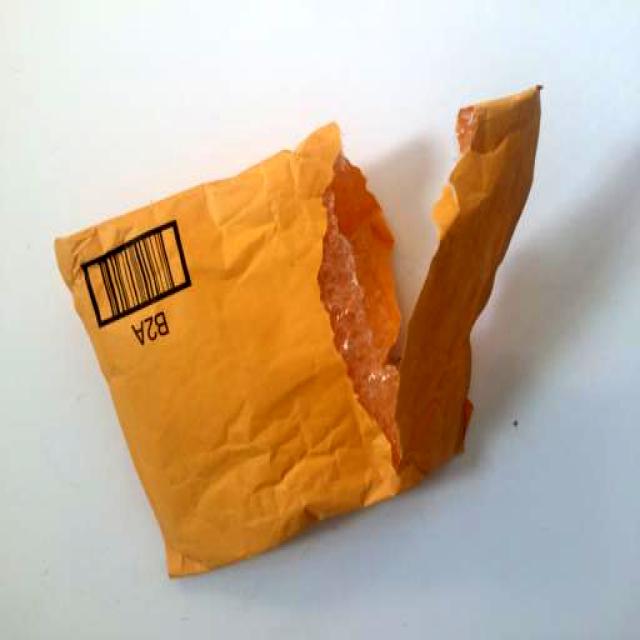
Label: Paper